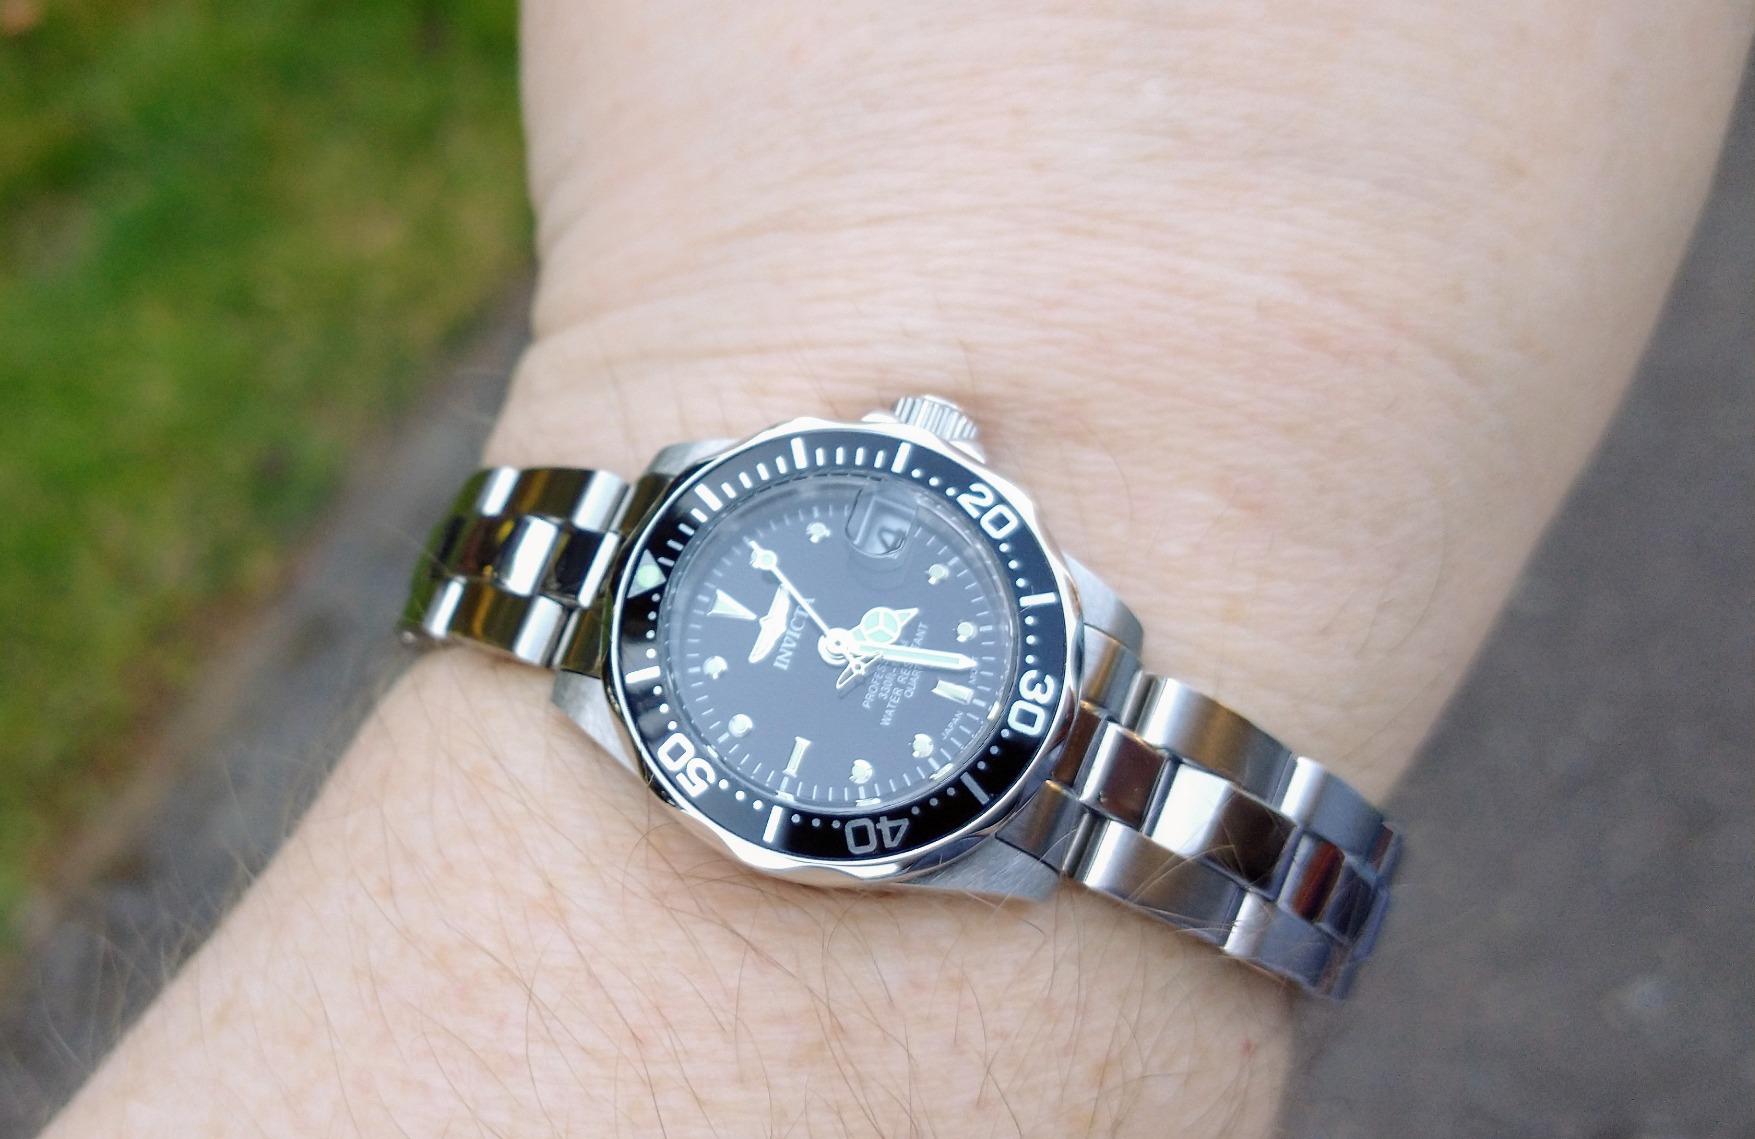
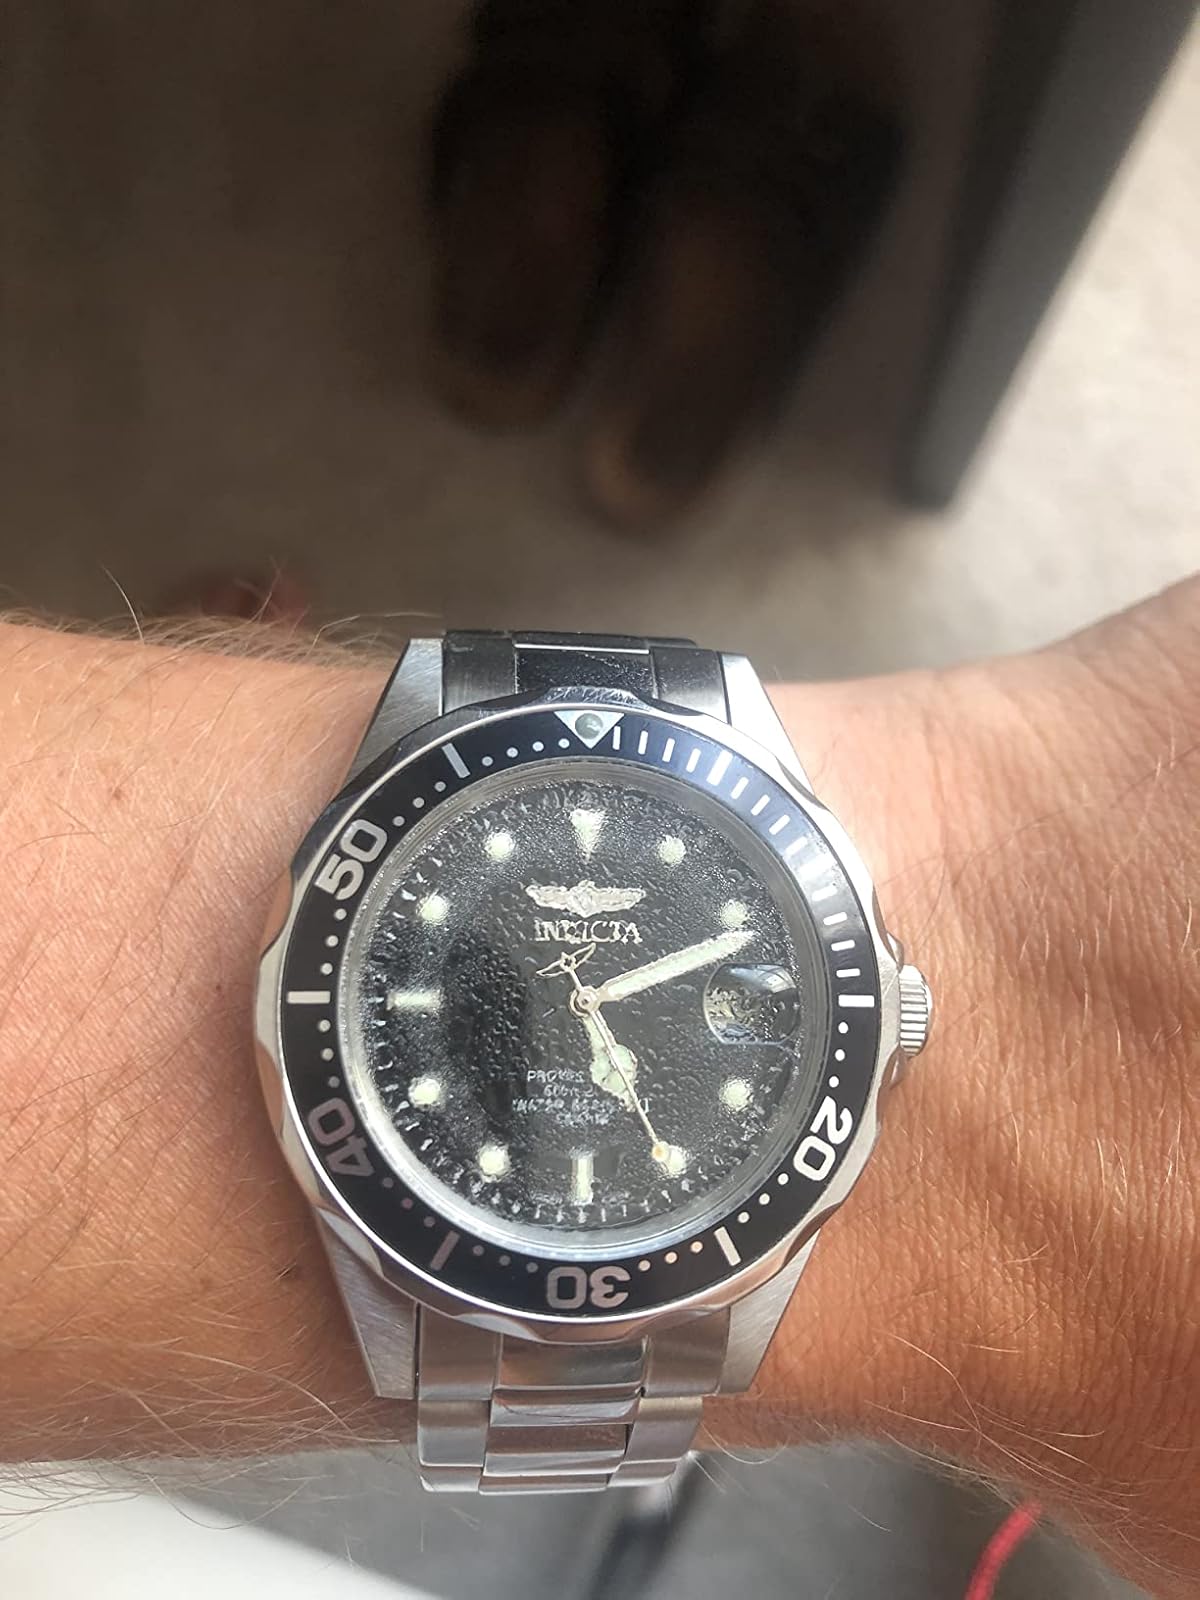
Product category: accessories_watch
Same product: yes